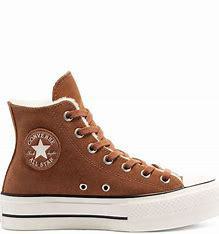
Brand: Converse
Model: Chuck Taylor All Star Platform